History of Iran

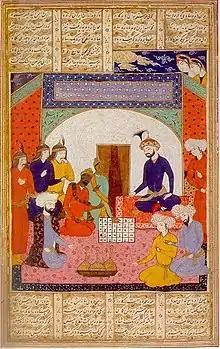
Persian manuscript describing how an ambassador from India, probably sent by the Maukhari King Śarvavarman of Kannauj, brought chess to the Persian court of Khosrow I.

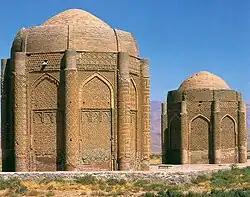
The Kharaghan twin towers, built in 1067, Persia, contain tombs of Seljuq princes.

The Abbasid army consisted primarily of Khorasanians and was led by Abu Muslim. It contained both Iranian and Arab elements, and the Abbasids enjoyed both Iranian and Arab support. The Abbasids overthrew the Umayyads in 750. According to Amir Arjomand, the Abbasid Revolution essentially marked the end of the Arab empire and the beginning of a more inclusive, multi-ethnic state in the Middle East. One of the first changes the Abbasids made after taking power from the Umayyads was to move the empire's capital to Iraq. The latter region was influenced by Persian history and culture, and moving the capital was part of the Persian mawali demand for Arab influence in the empire. The city of Baghdad was constructed on the Tigris River, in 762, to serve as the Abbasid capital.